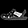
Label: Sandal